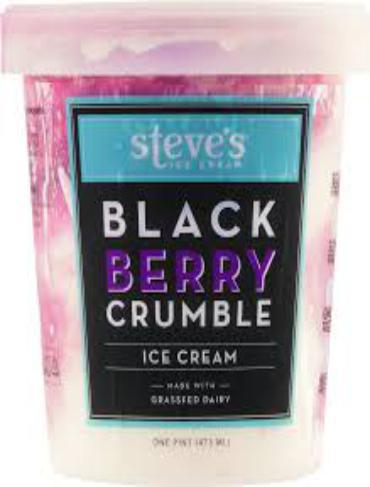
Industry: Food